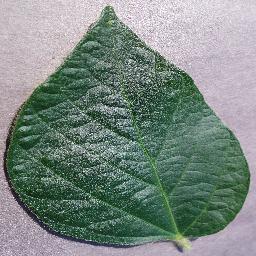
Label: Soybean___healthy